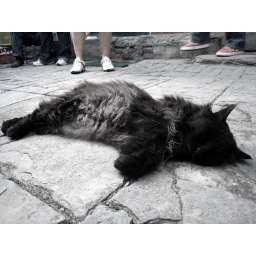
The landlord's black cat which slept in the middle of the courtyard and refused to budge.